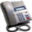
Label: telephone